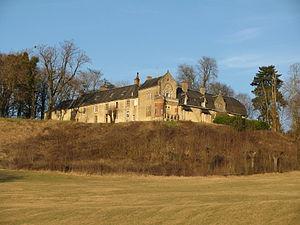
Le château de Mimont, à Parigny-les-Vaux, Nièvre, France
Parigny-les-Vaux est une commune française située dans le département de la Nièvre, en région Bourgogne-Franche-Comté.